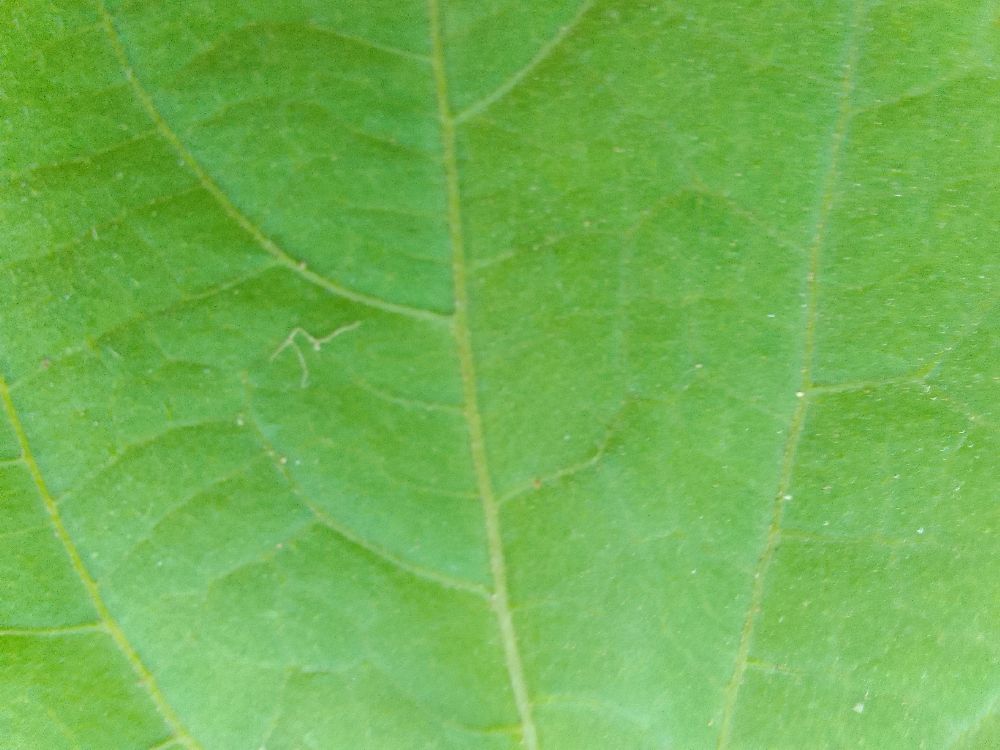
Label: healthy